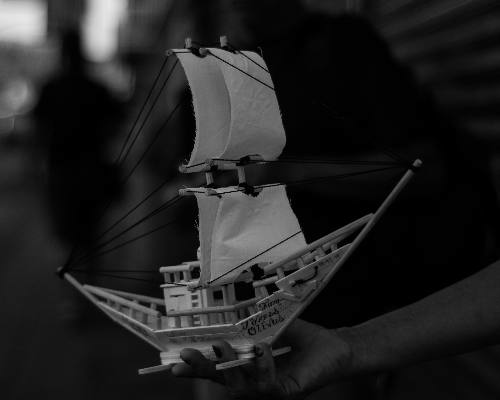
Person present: No